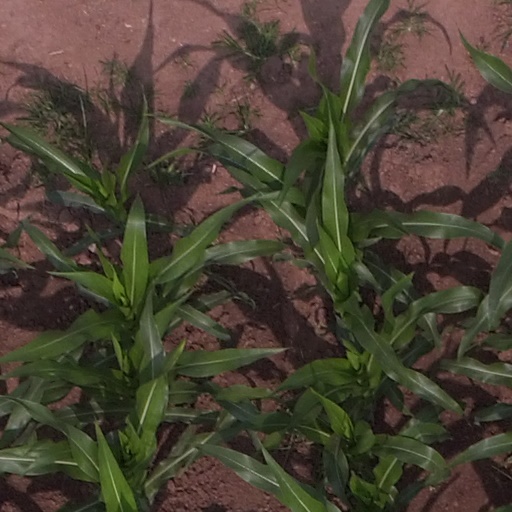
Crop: maize; corn